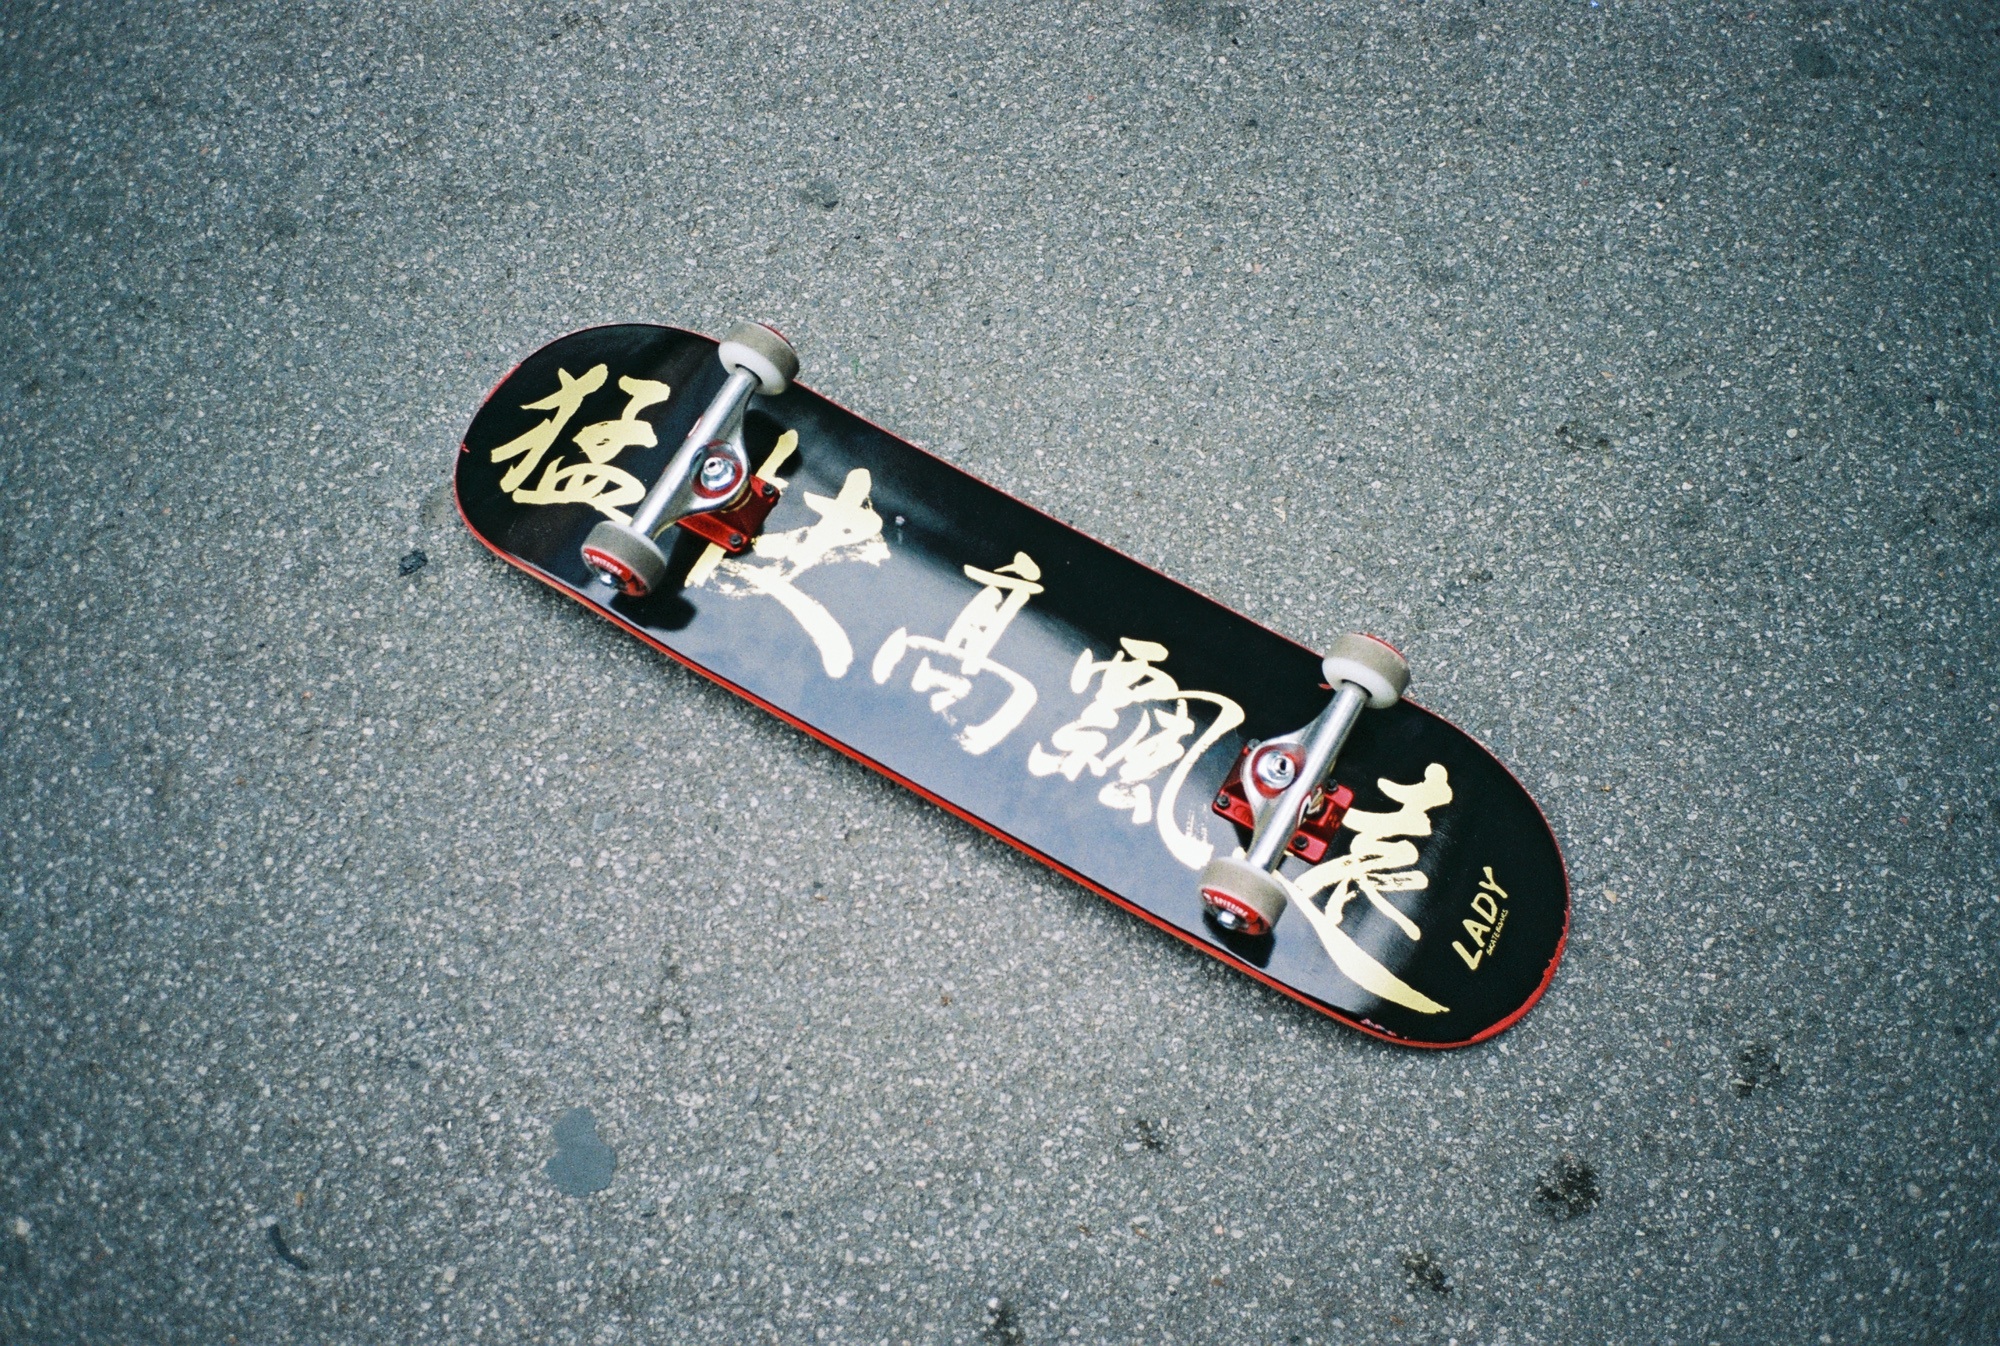
wheel, skateboard, vehicle, symbol, sports equipment, font, skateboarding equipment and supplies